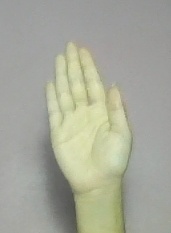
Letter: seen